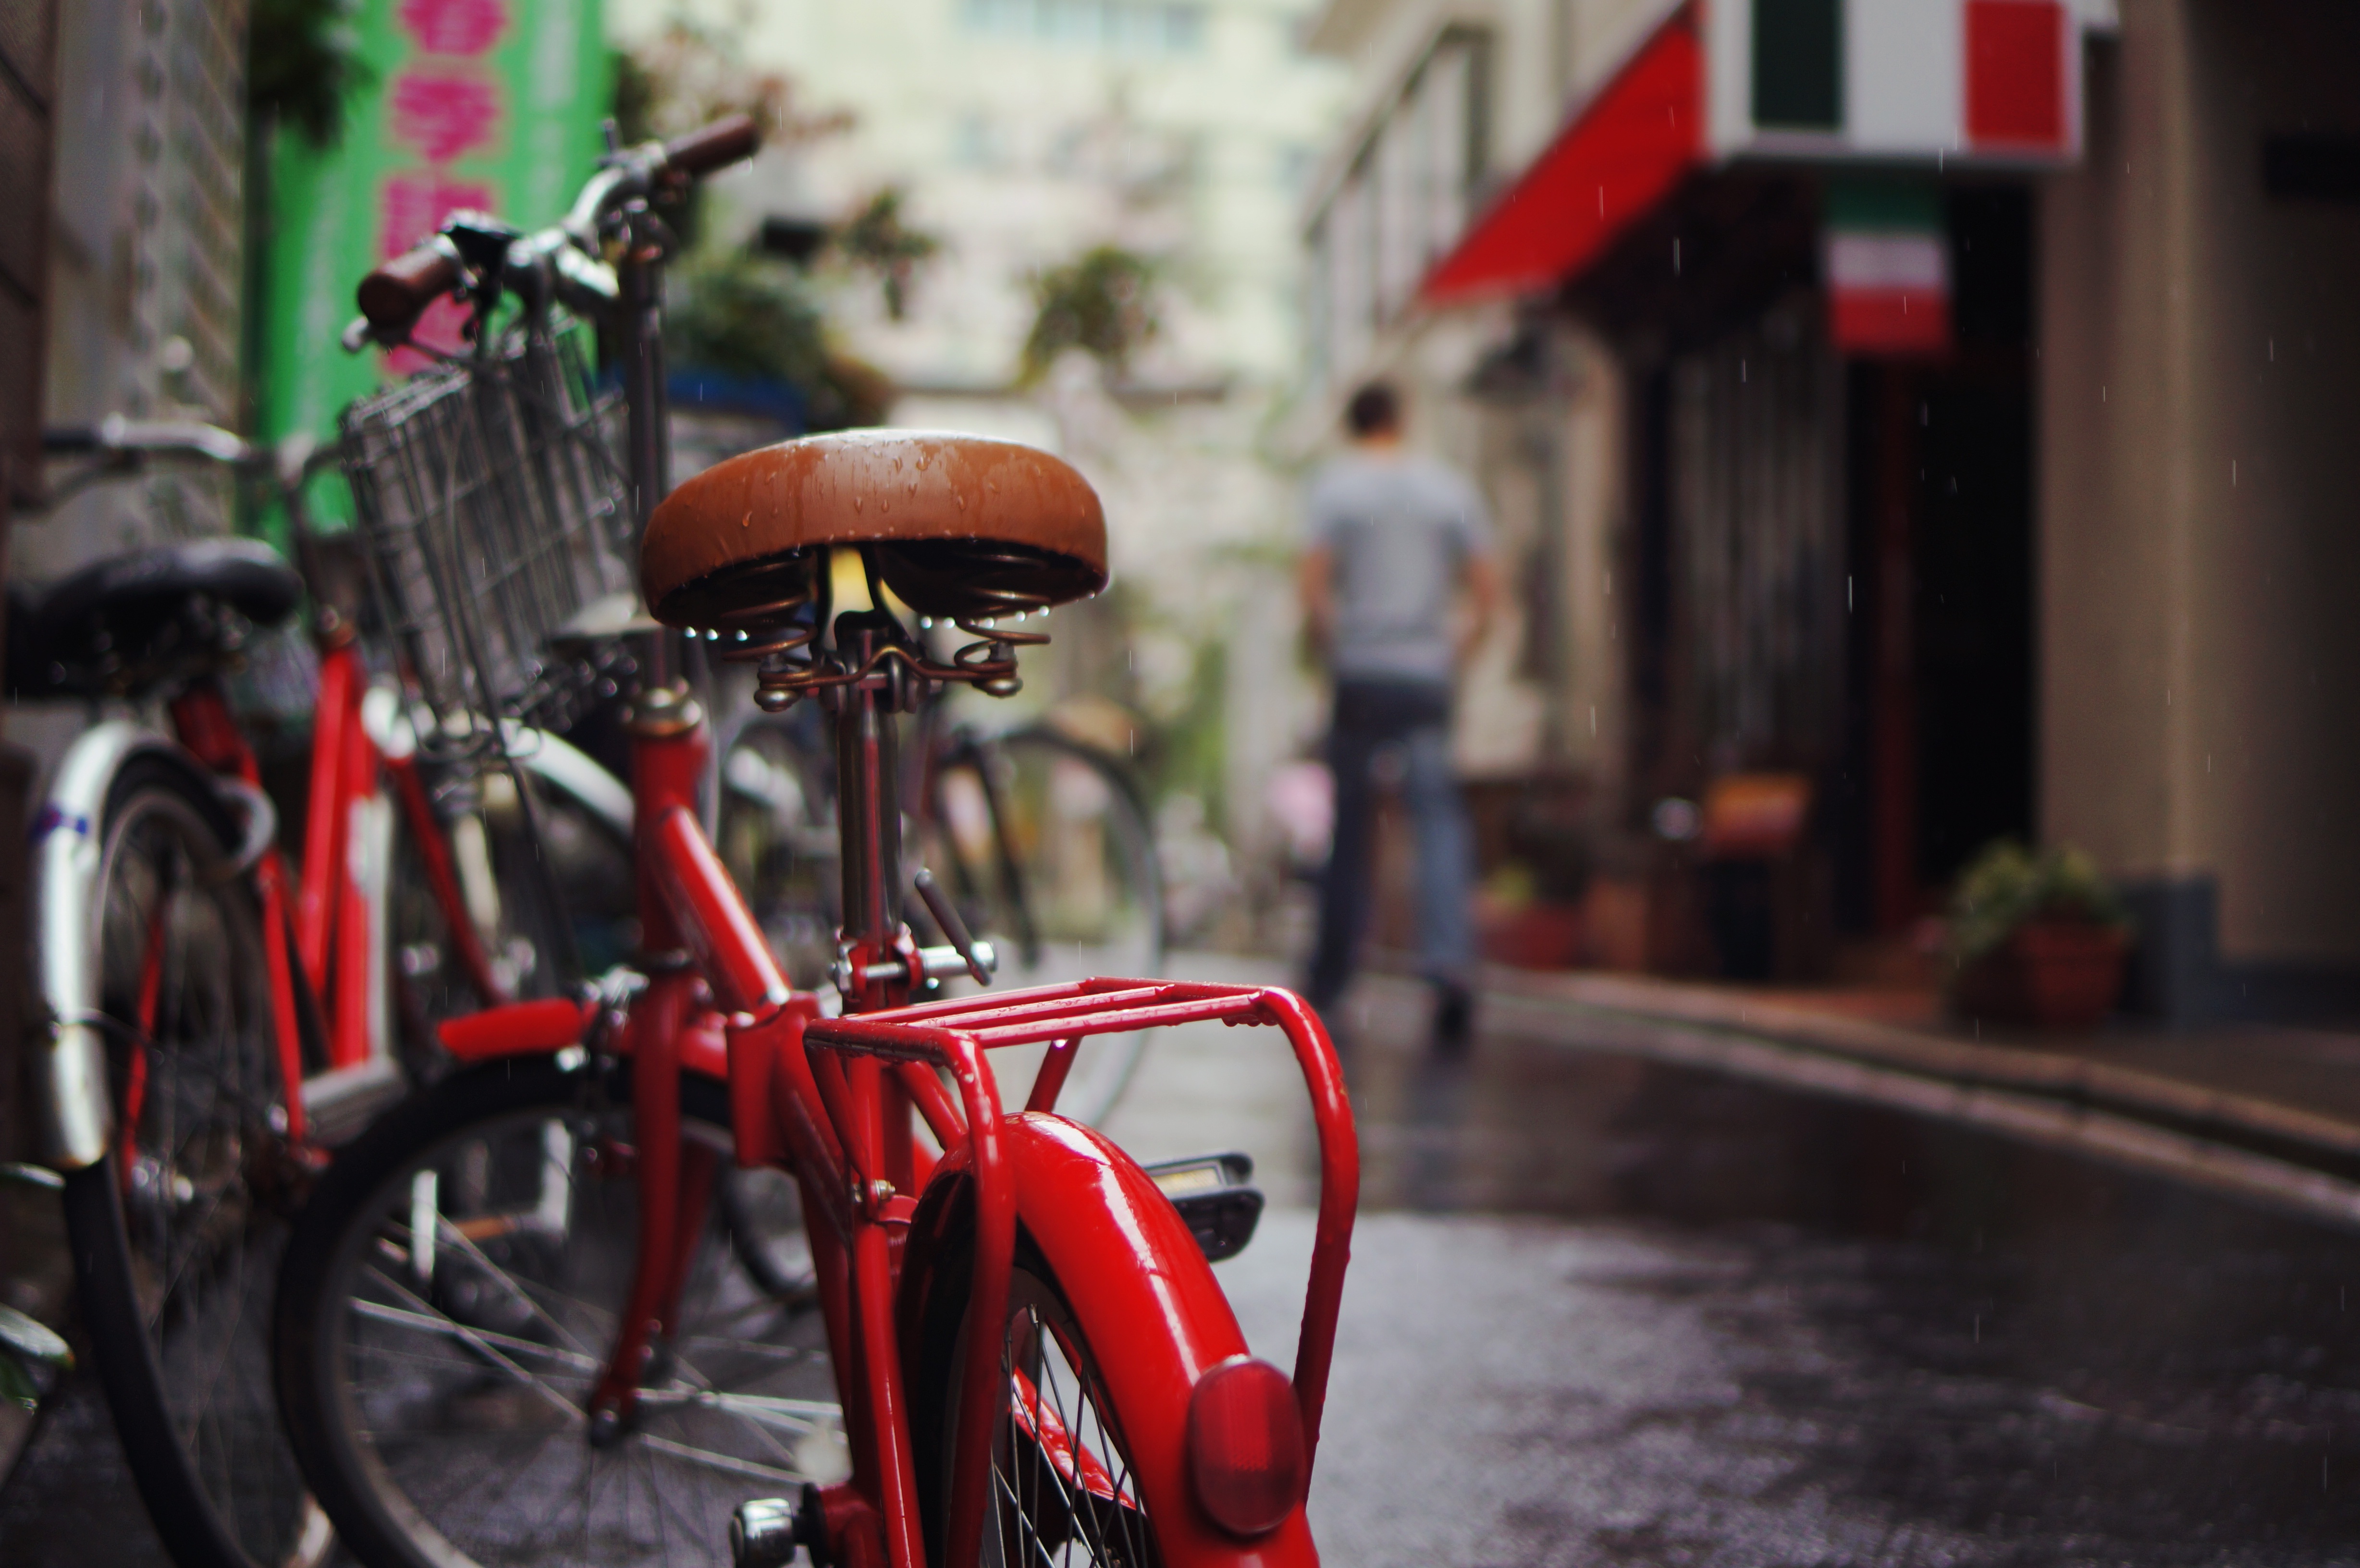
road, wet, bicycle, bike, asphalt, vehicle, motorcycle, sports equipment, mountain bike, cycling, rainy, parked, mood, paved, land vehicle